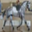
Label: horse